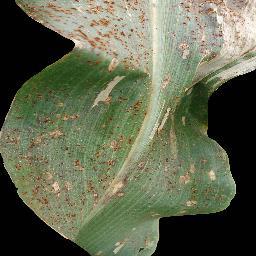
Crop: corn
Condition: (maize)_common_rust